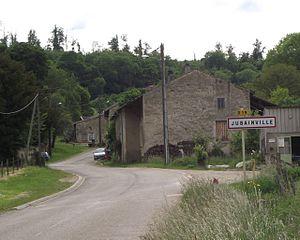
Endtrée de Jubainville en venant de Ruppes.
Jubainville est une commune française située dans le département des Vosges en région Grand Est.